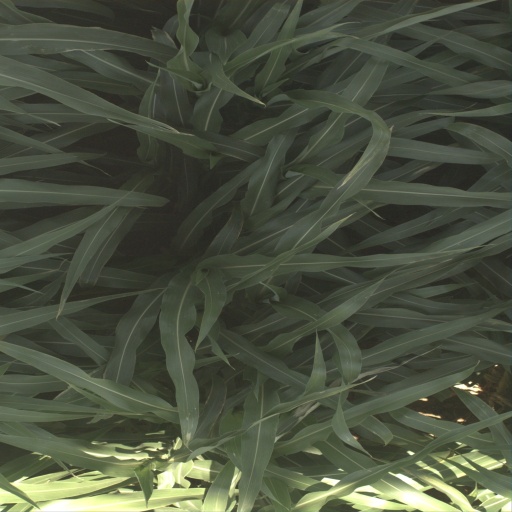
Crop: sorghum